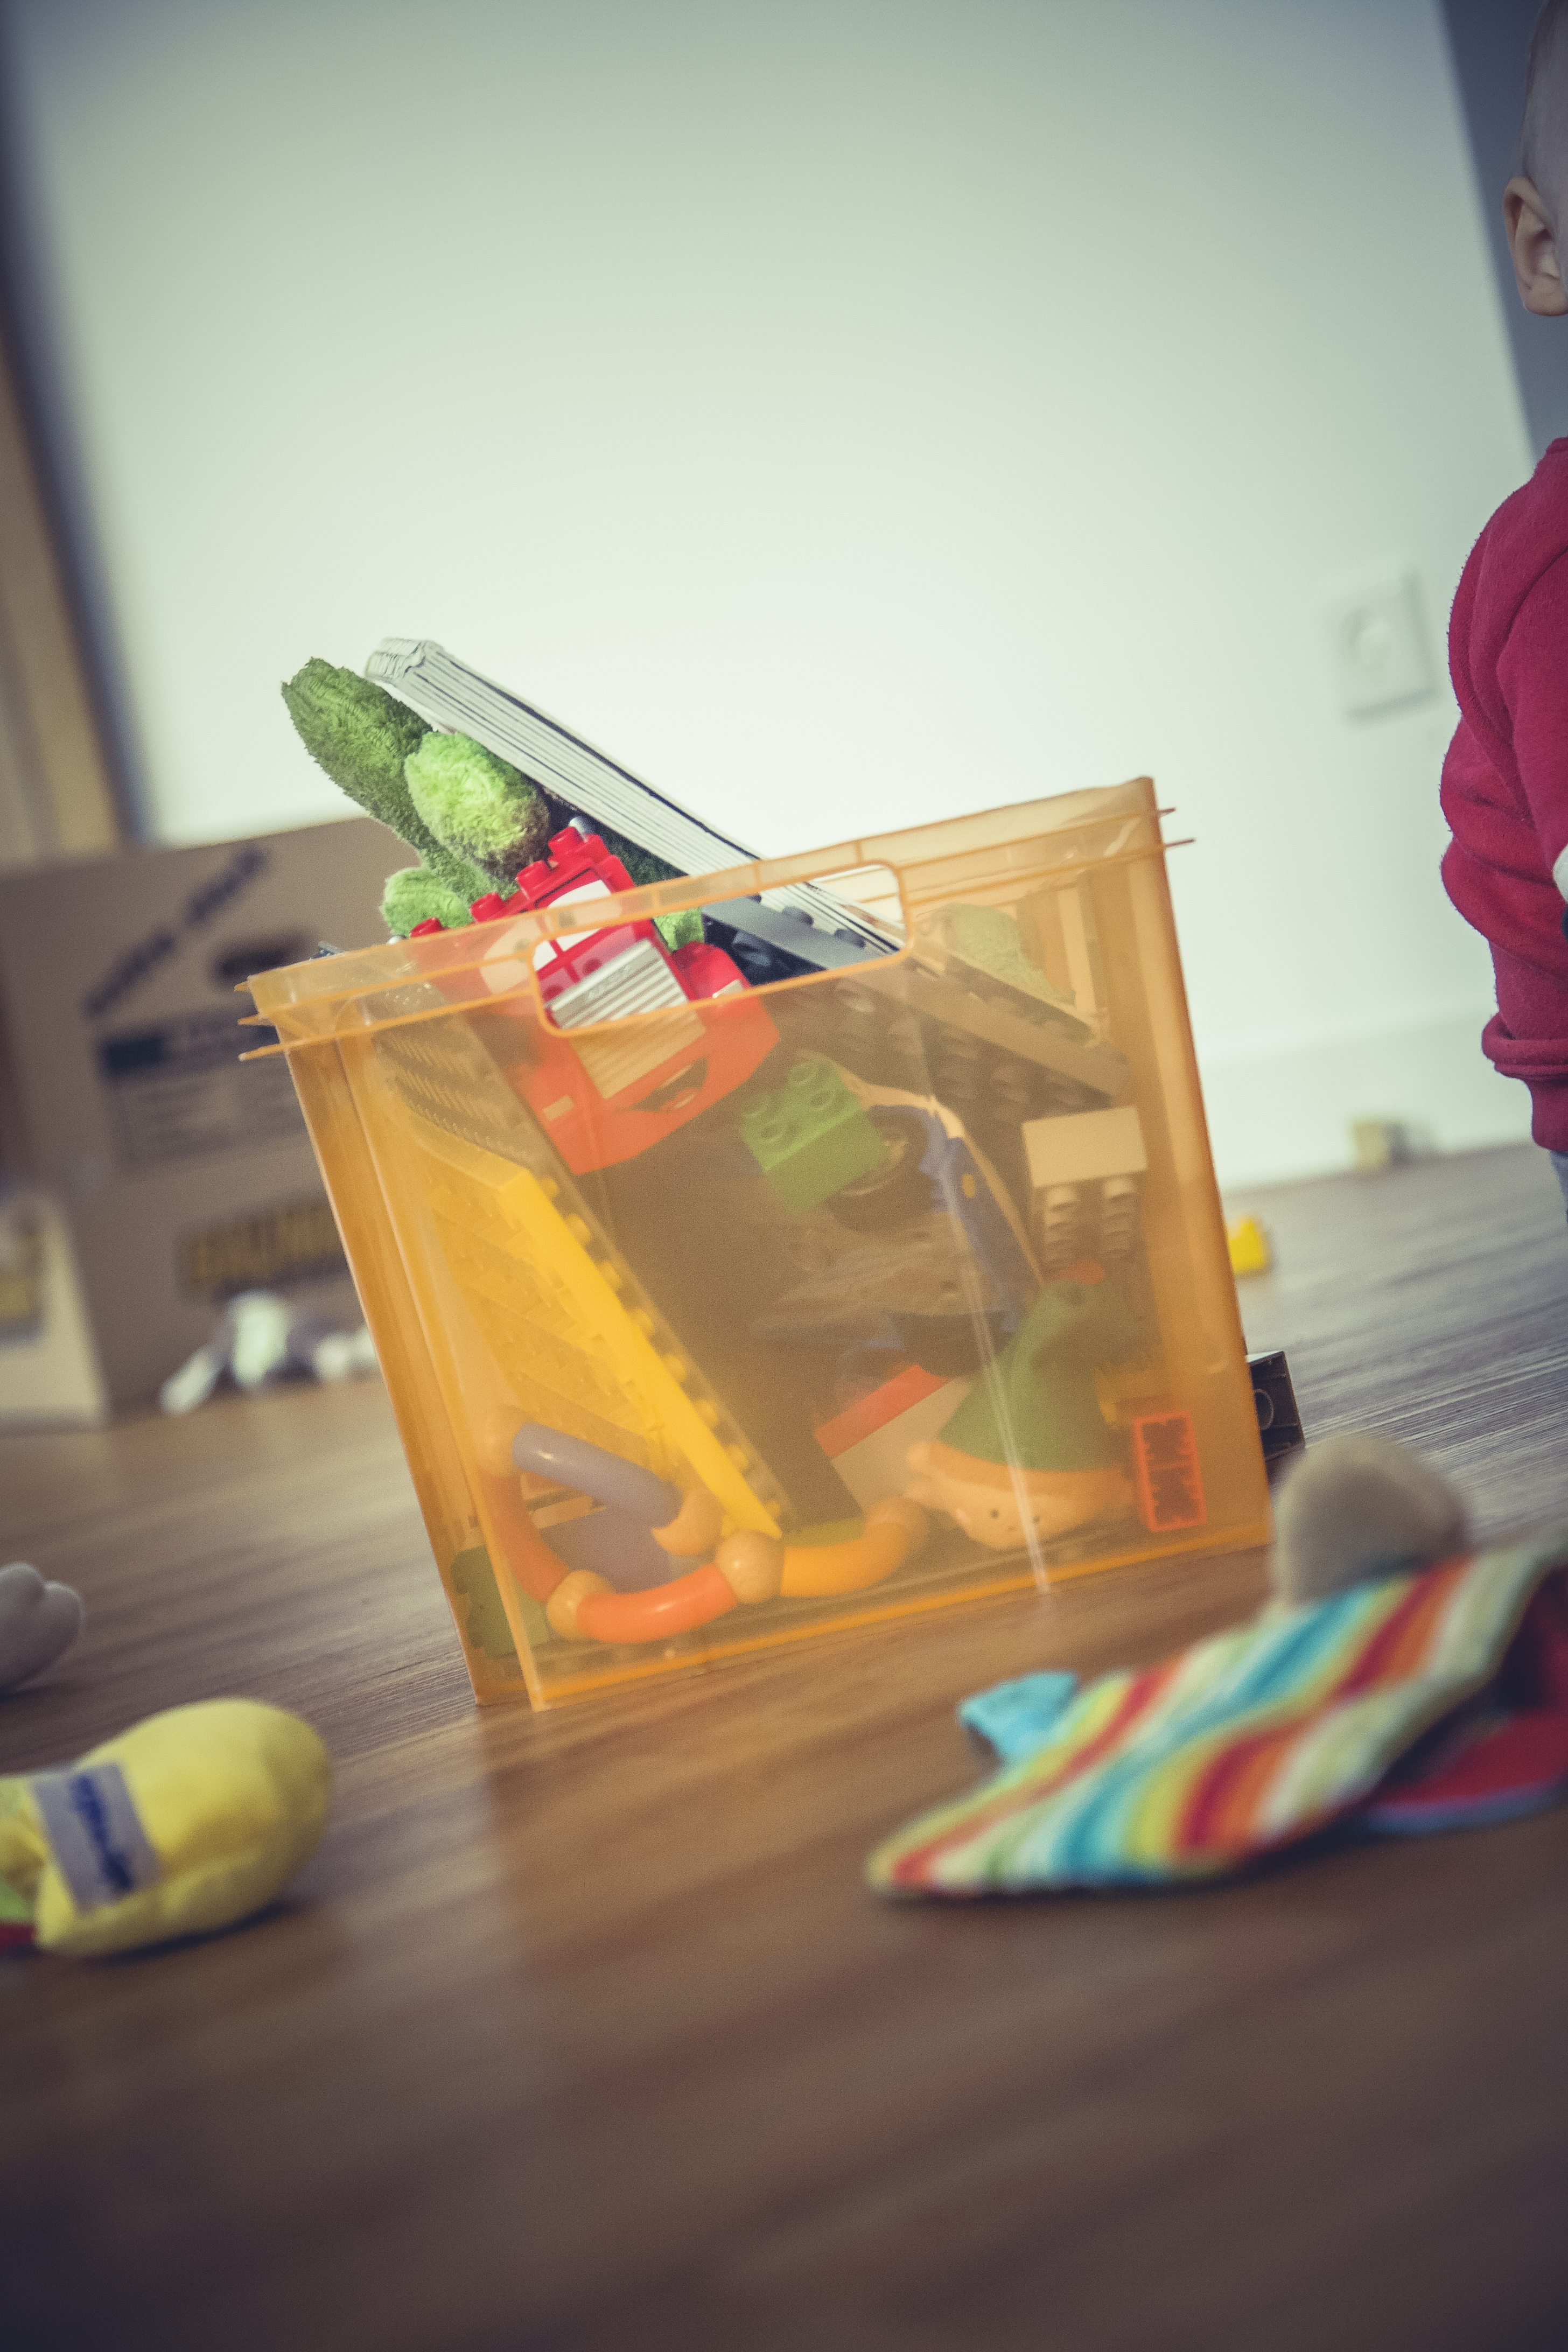
color, drink, box, yellow, art, toys, mess